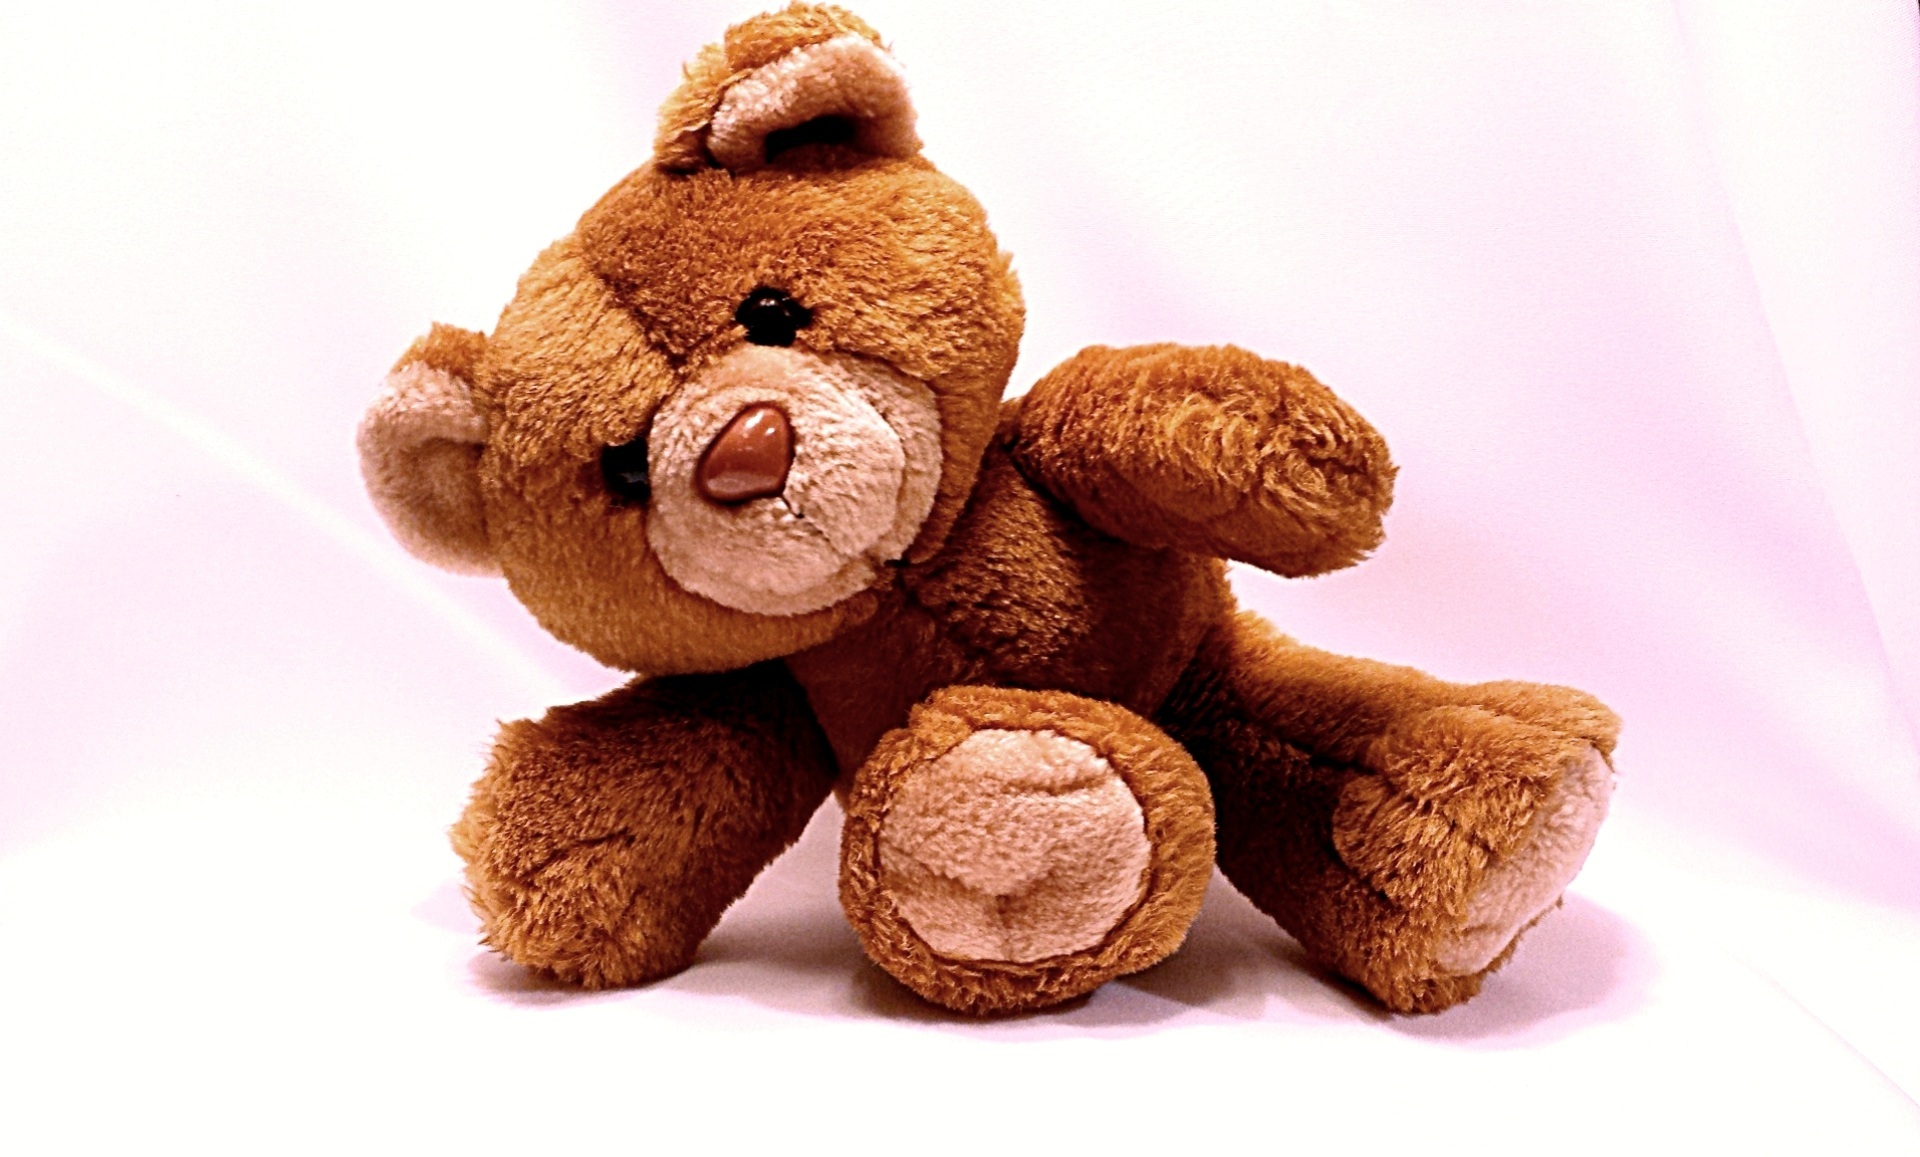
girl, play, sweet, kid, animal, cute, celebration, bear, love, gift, food, fluffy, produce, sitting, small, brown, child, pink, dessert, toy, baby, childhood, smile, teddy bear, fun, design, happy, lovely, furry, party, stuffed, little, funny, joy, soft, plush, cuddly, adorable, birthday, surprise, teddy, cartoon, stuffed toy